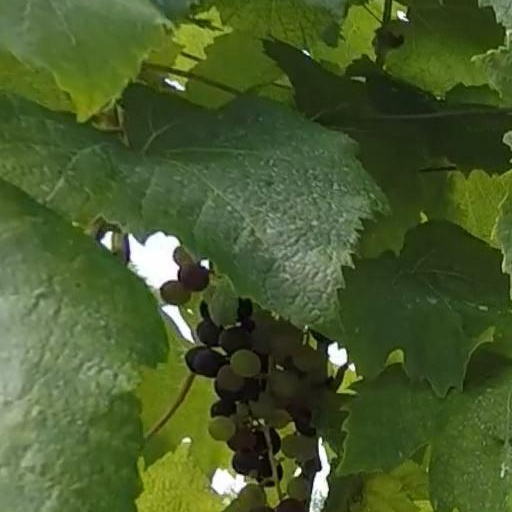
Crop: grape